Union army

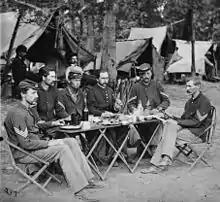
Non-commissioned officers of the 93rd New York Infantry Regiment in Bealeton, Virginia, in August 1863

During the course of the Civil War, the vast majority of soldiers fighting to preserve the Union were in the volunteer units. The pre-war regular army numbered approximately 16,400 soldiers, but by the end while the Union army had grown to over a million soldiers, the number of regular personnel was still approximately 21,699, of whom several were serving with volunteer forces. Only 62,000 commissions and enlistments in total were issued for the regular army during the war as most new personnel preferred volunteer service.